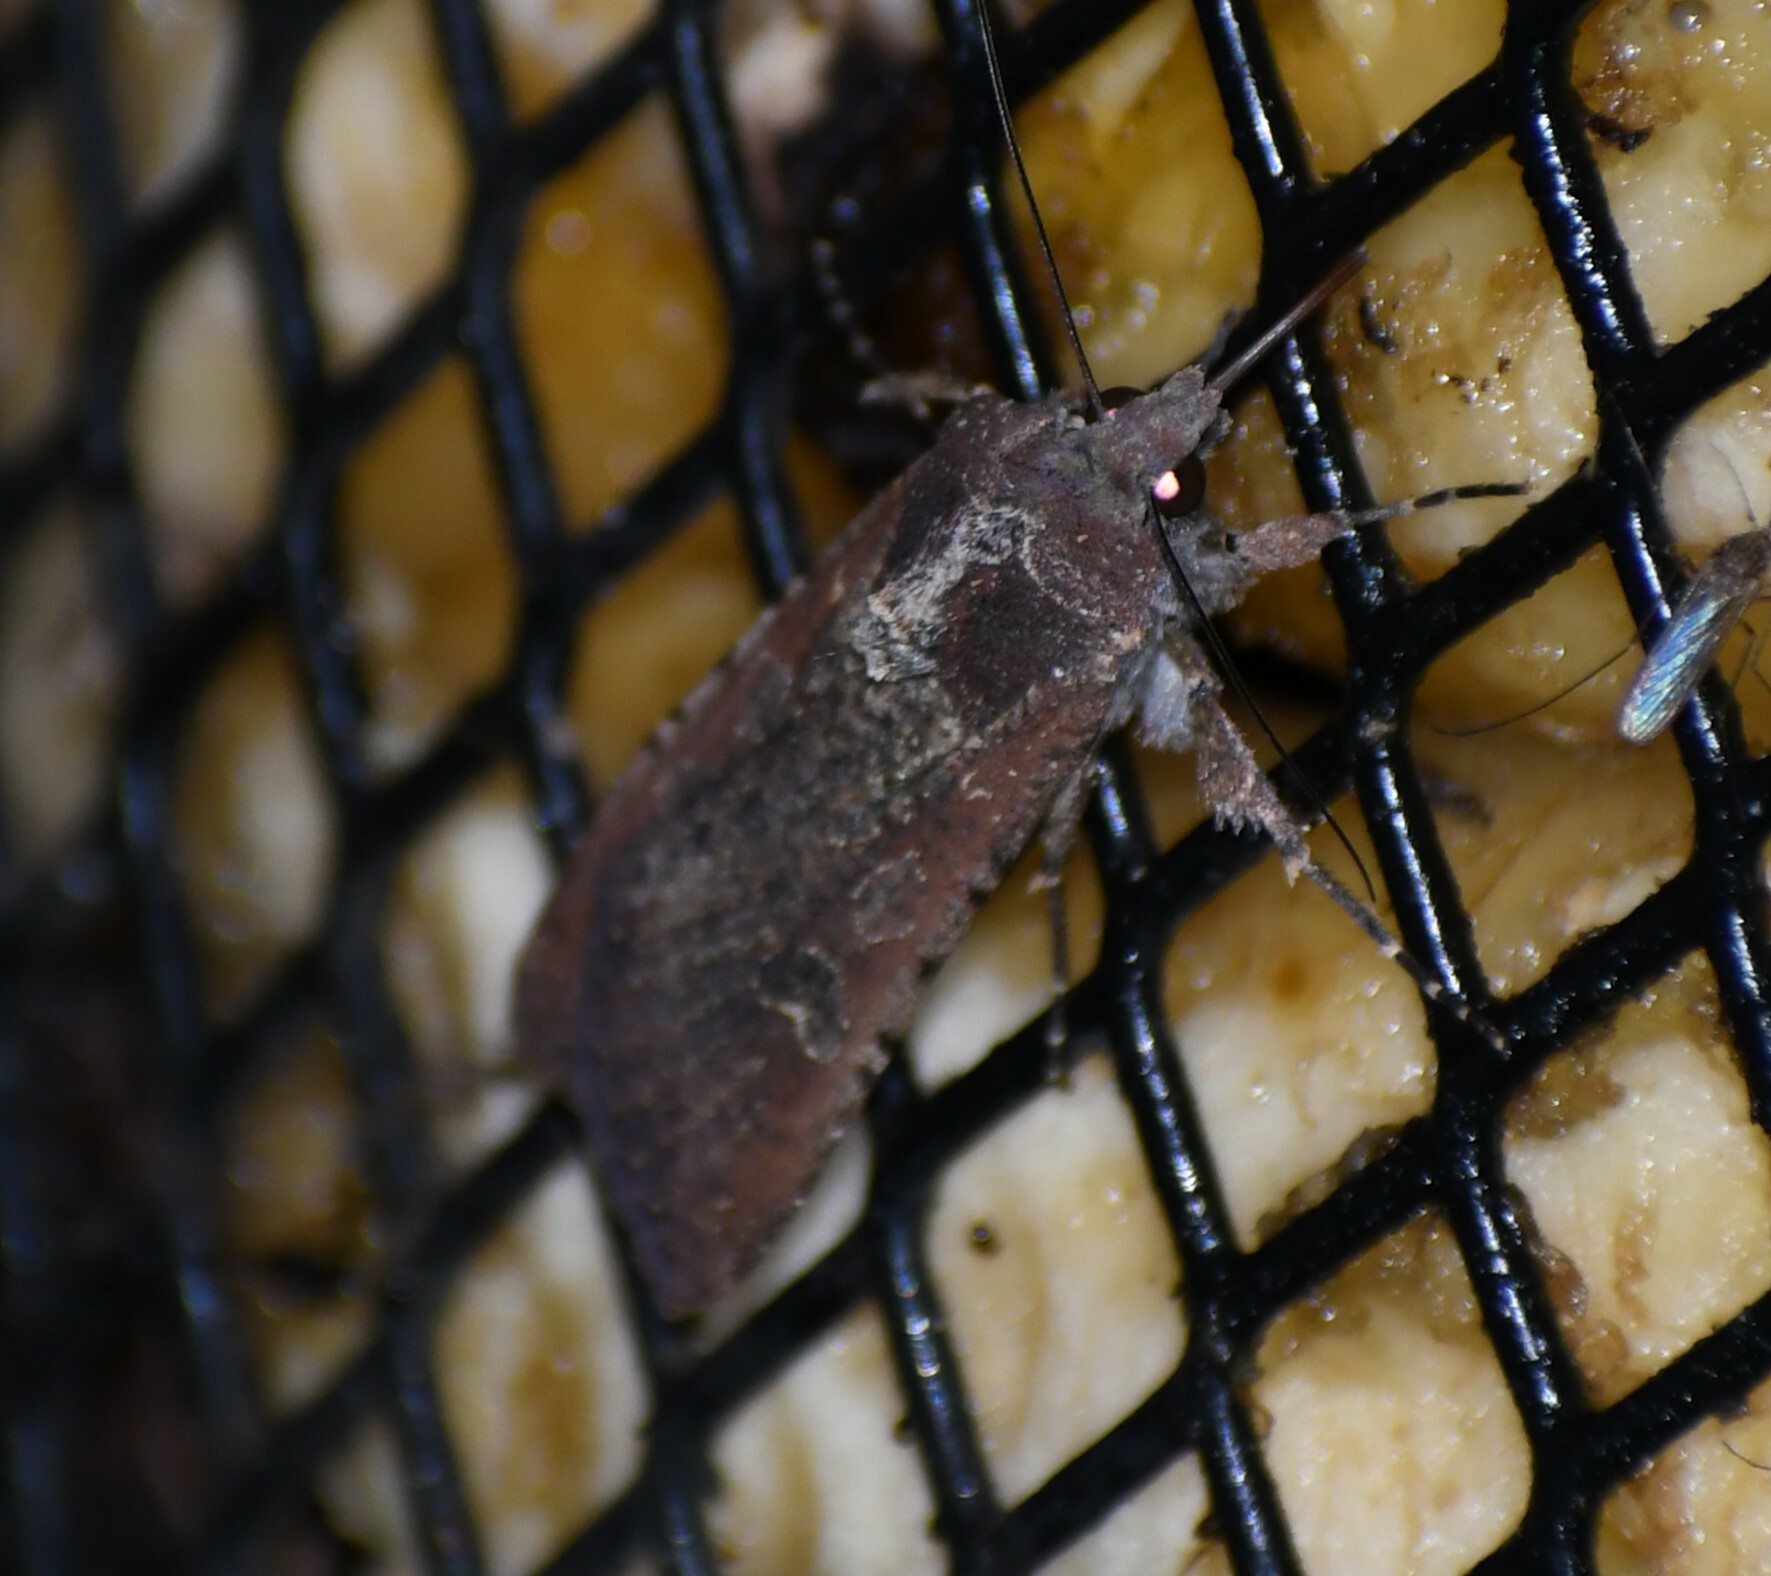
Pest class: cutworms